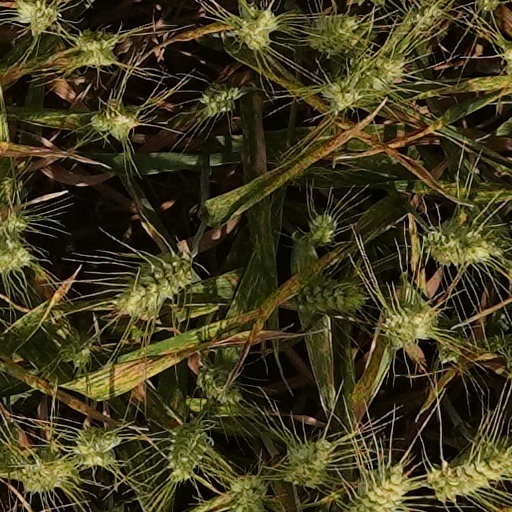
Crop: wheat